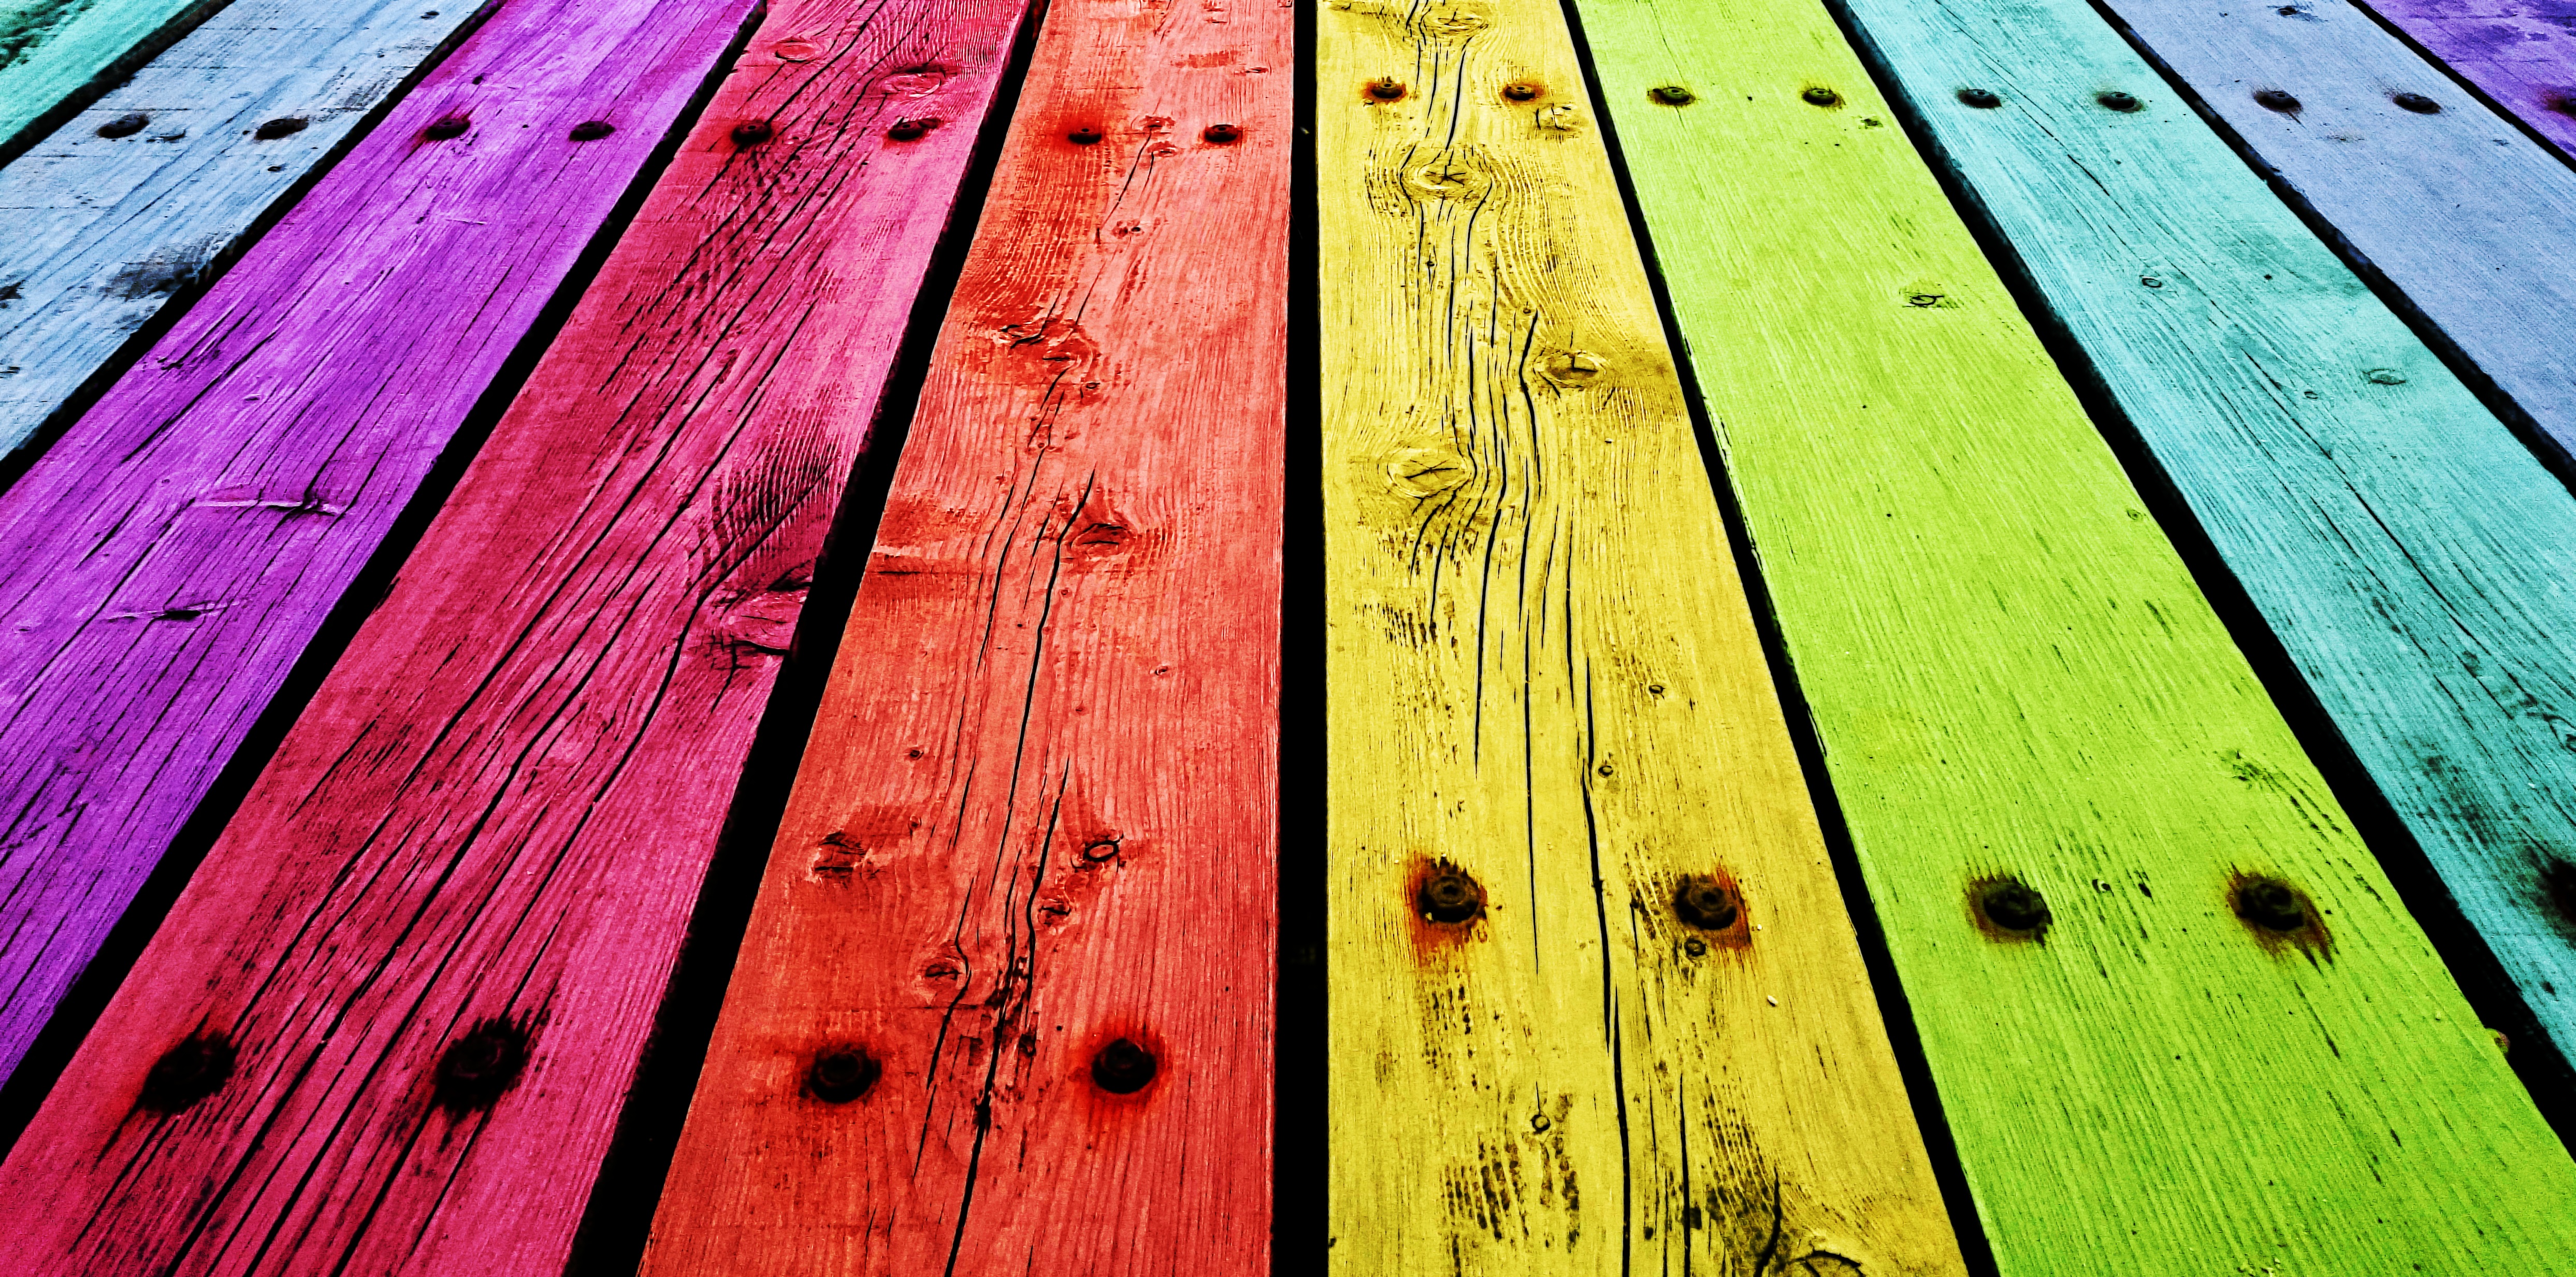
wood, sunlight, texture, leaf, floor, line, green, red, color, blue, yellow, colors, background, violet, boards, flooring, wooden tables, colorful surfboards, wood stained